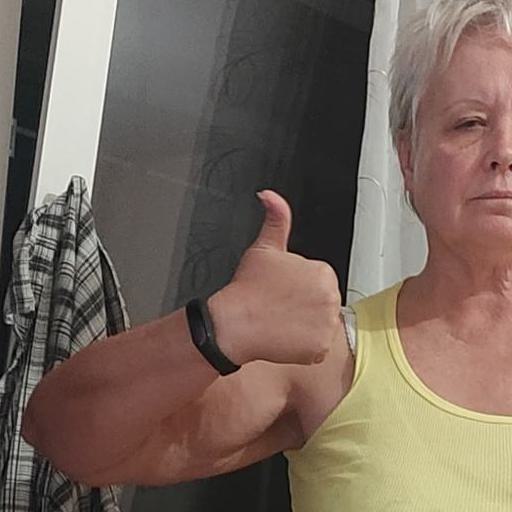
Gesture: like